Alice Cooper

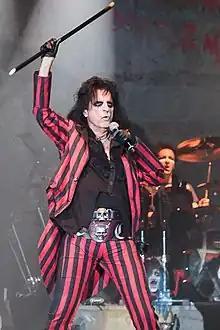
Cooper performing live at Wembley Arena in London, England, 2012

Following the 1976 US No. 12 ballad hit "I Never Cry"; two studio albums, "Alice Cooper Goes to Hell" and "Lace and Whiskey"; and the 1977 US No. 9 ballad hit "You and Me", it became clear during his 1977 US tour that Cooper was in dire need of help with his alcoholism (at his alcoholic peak it was rumored that he was consuming up to two cases of Budweiser beer and a bottle of Seagram's Seven Crown whiskey a day). Following the tour, Cooper had himself hospitalized in a sanitarium for treatment, during which time the live album "The Alice Cooper Show" was released.